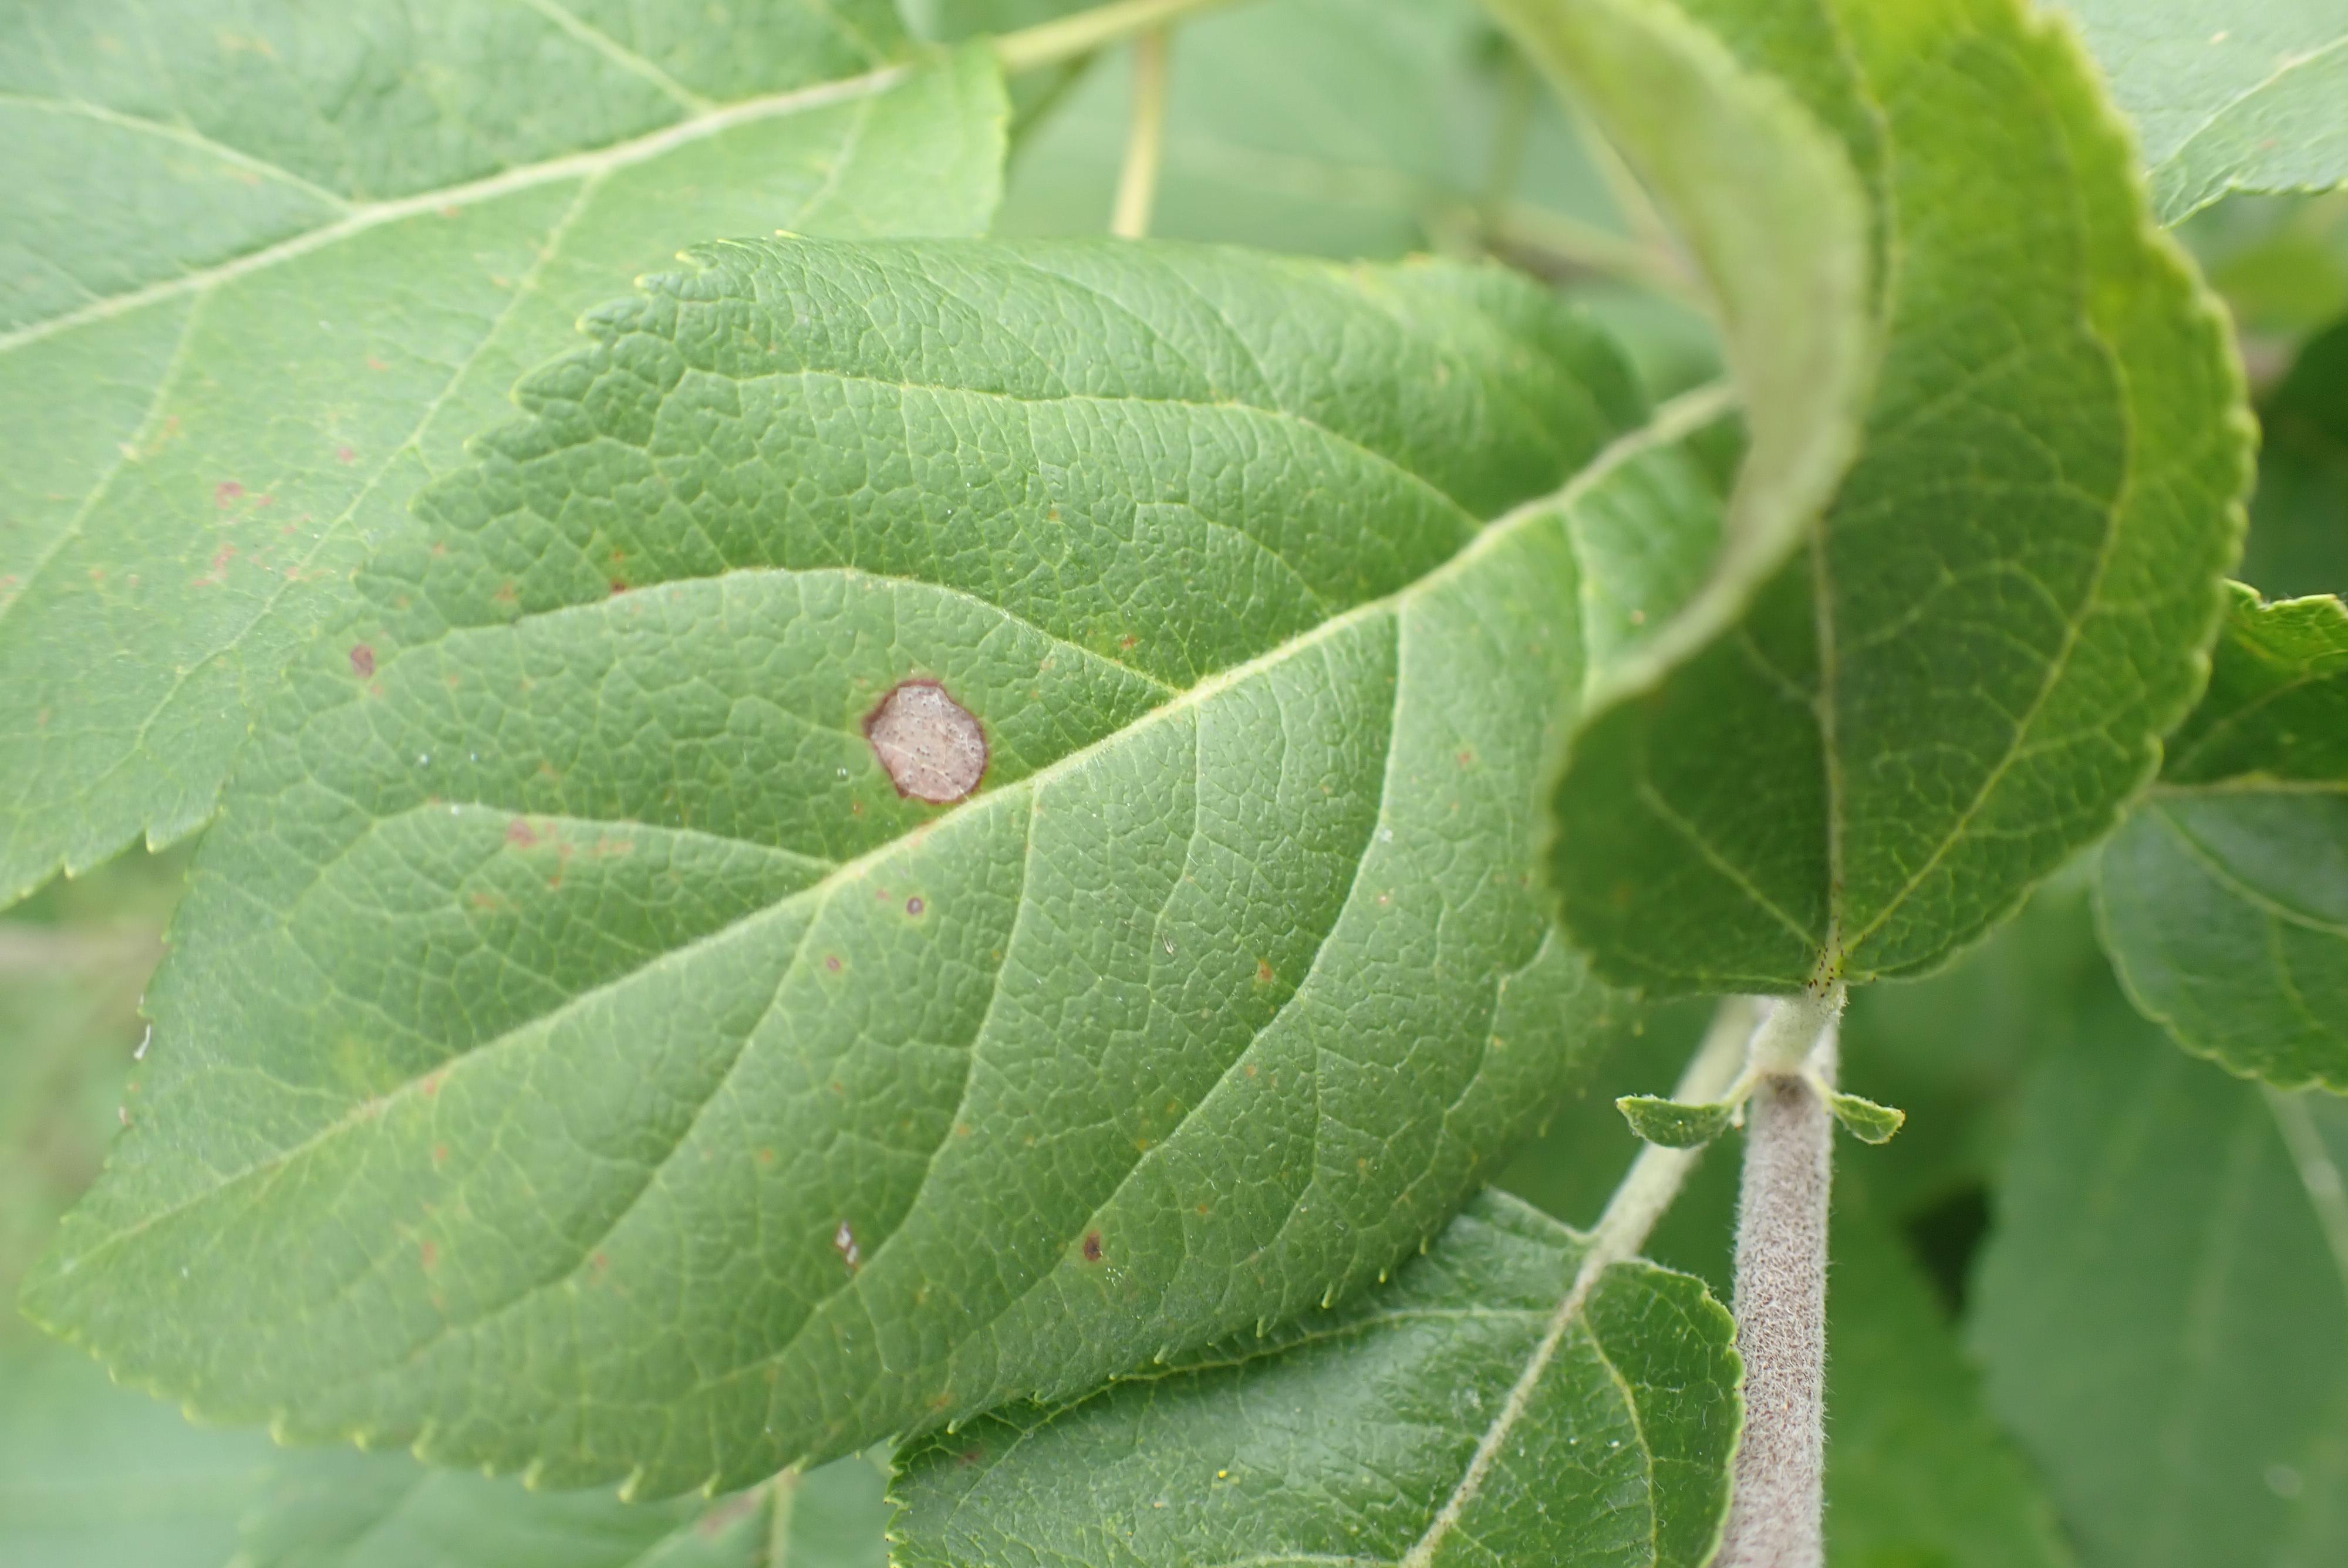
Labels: frog_eye_leaf_spot